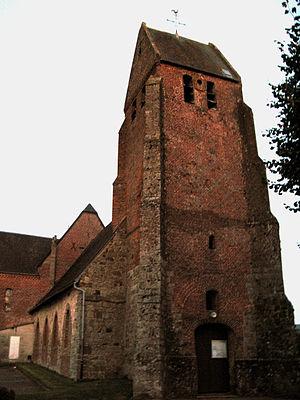
L'église Saint-Martin est une église située à Laigny, en France.
Le nombre, la spécificité et l'intérêt des églises fortifiées de Thiérache dans l'Aisne, principalement, mais aussi dans les Ardennes sont tels que, si plusieurs ouvrages leur ont été consacrés, les Offices de tourisme de ces deux départements ne proposent pas moins, en 2006 par exemple, de 4 à 6 circuits touristiques :
Laigny est une commune française située dans le département de l'Aisne, en région Hauts-de-France.